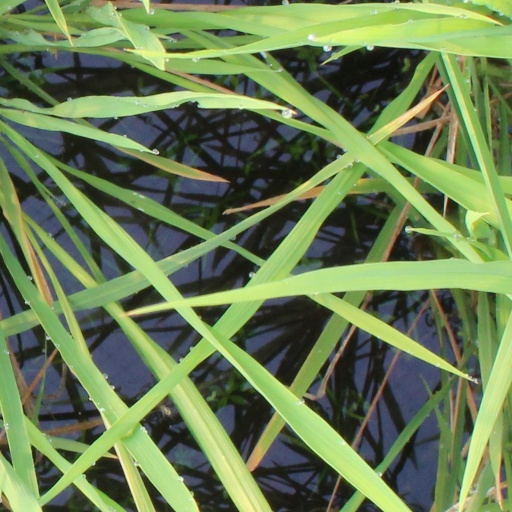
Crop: rice